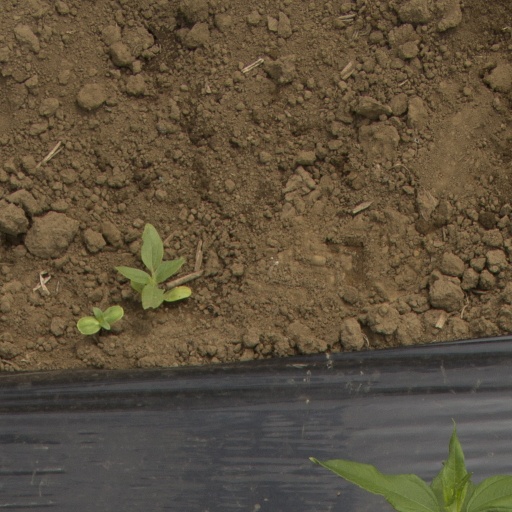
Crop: Jerusalem artichoke